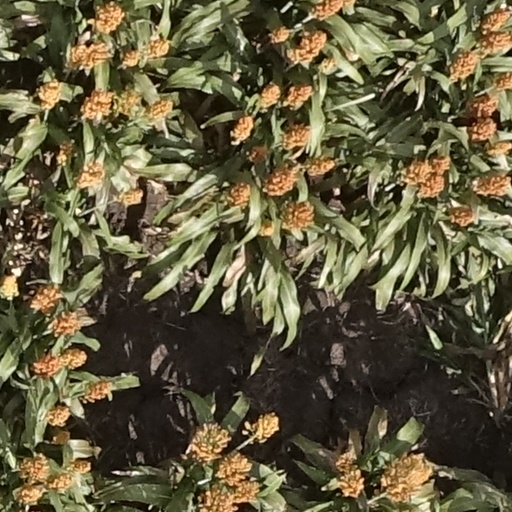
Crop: sorghum